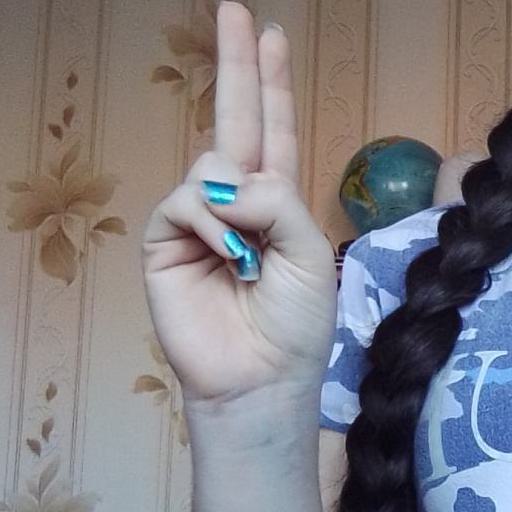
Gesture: two_up